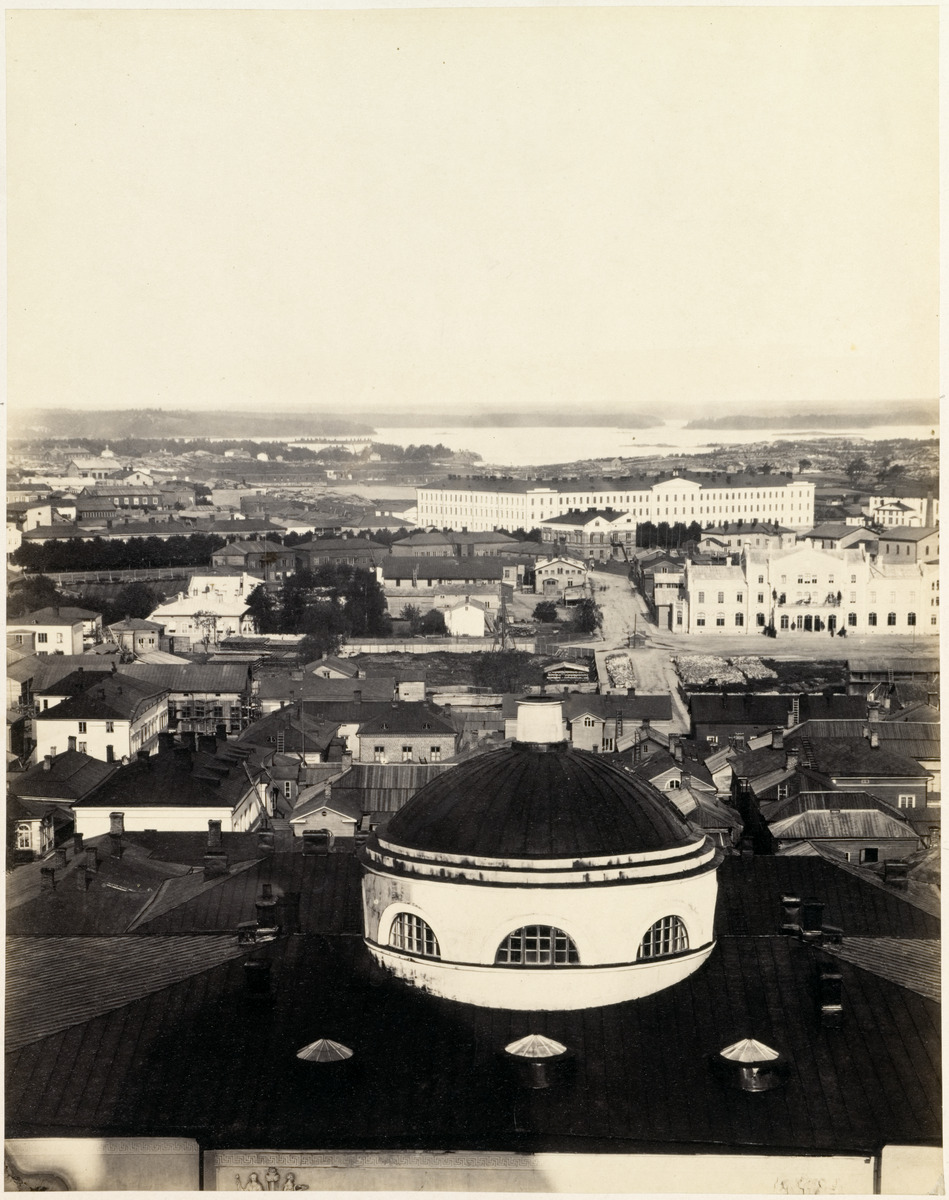
Panoraama Nikolainkirkon tornista länteen, kuva 8
sisällön kuvaus: Panoraama Nikolainkirkon tornista länteen, kuva 8. Etualalla Yliopiston kirjasto. mustavalkoinen
Kuvaaja: Hoffers, Eugen, valokuvaaja
Ajankohta: kuvausaika 1866
Paikka: Suomi, Uusimaa, Helsinki, Kluuvi Helsinki
Aiheet: julkiset rakennukset kirjastorakennukset, tiilirakennukset, puurakennukset